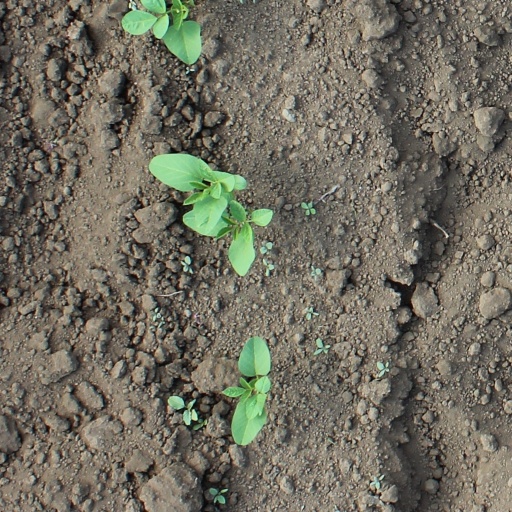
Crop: soybean